Thiago Alcântara

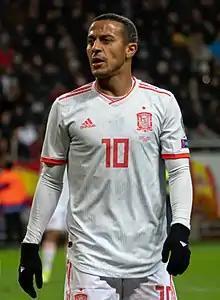
Thiago playing for Spain in 2019

Thiago Alcântara do Nascimento (born 11 April 1991), known as Thiago Alcântara or mononymously as Thiago, is a former professional footballer who played as a midfielder.